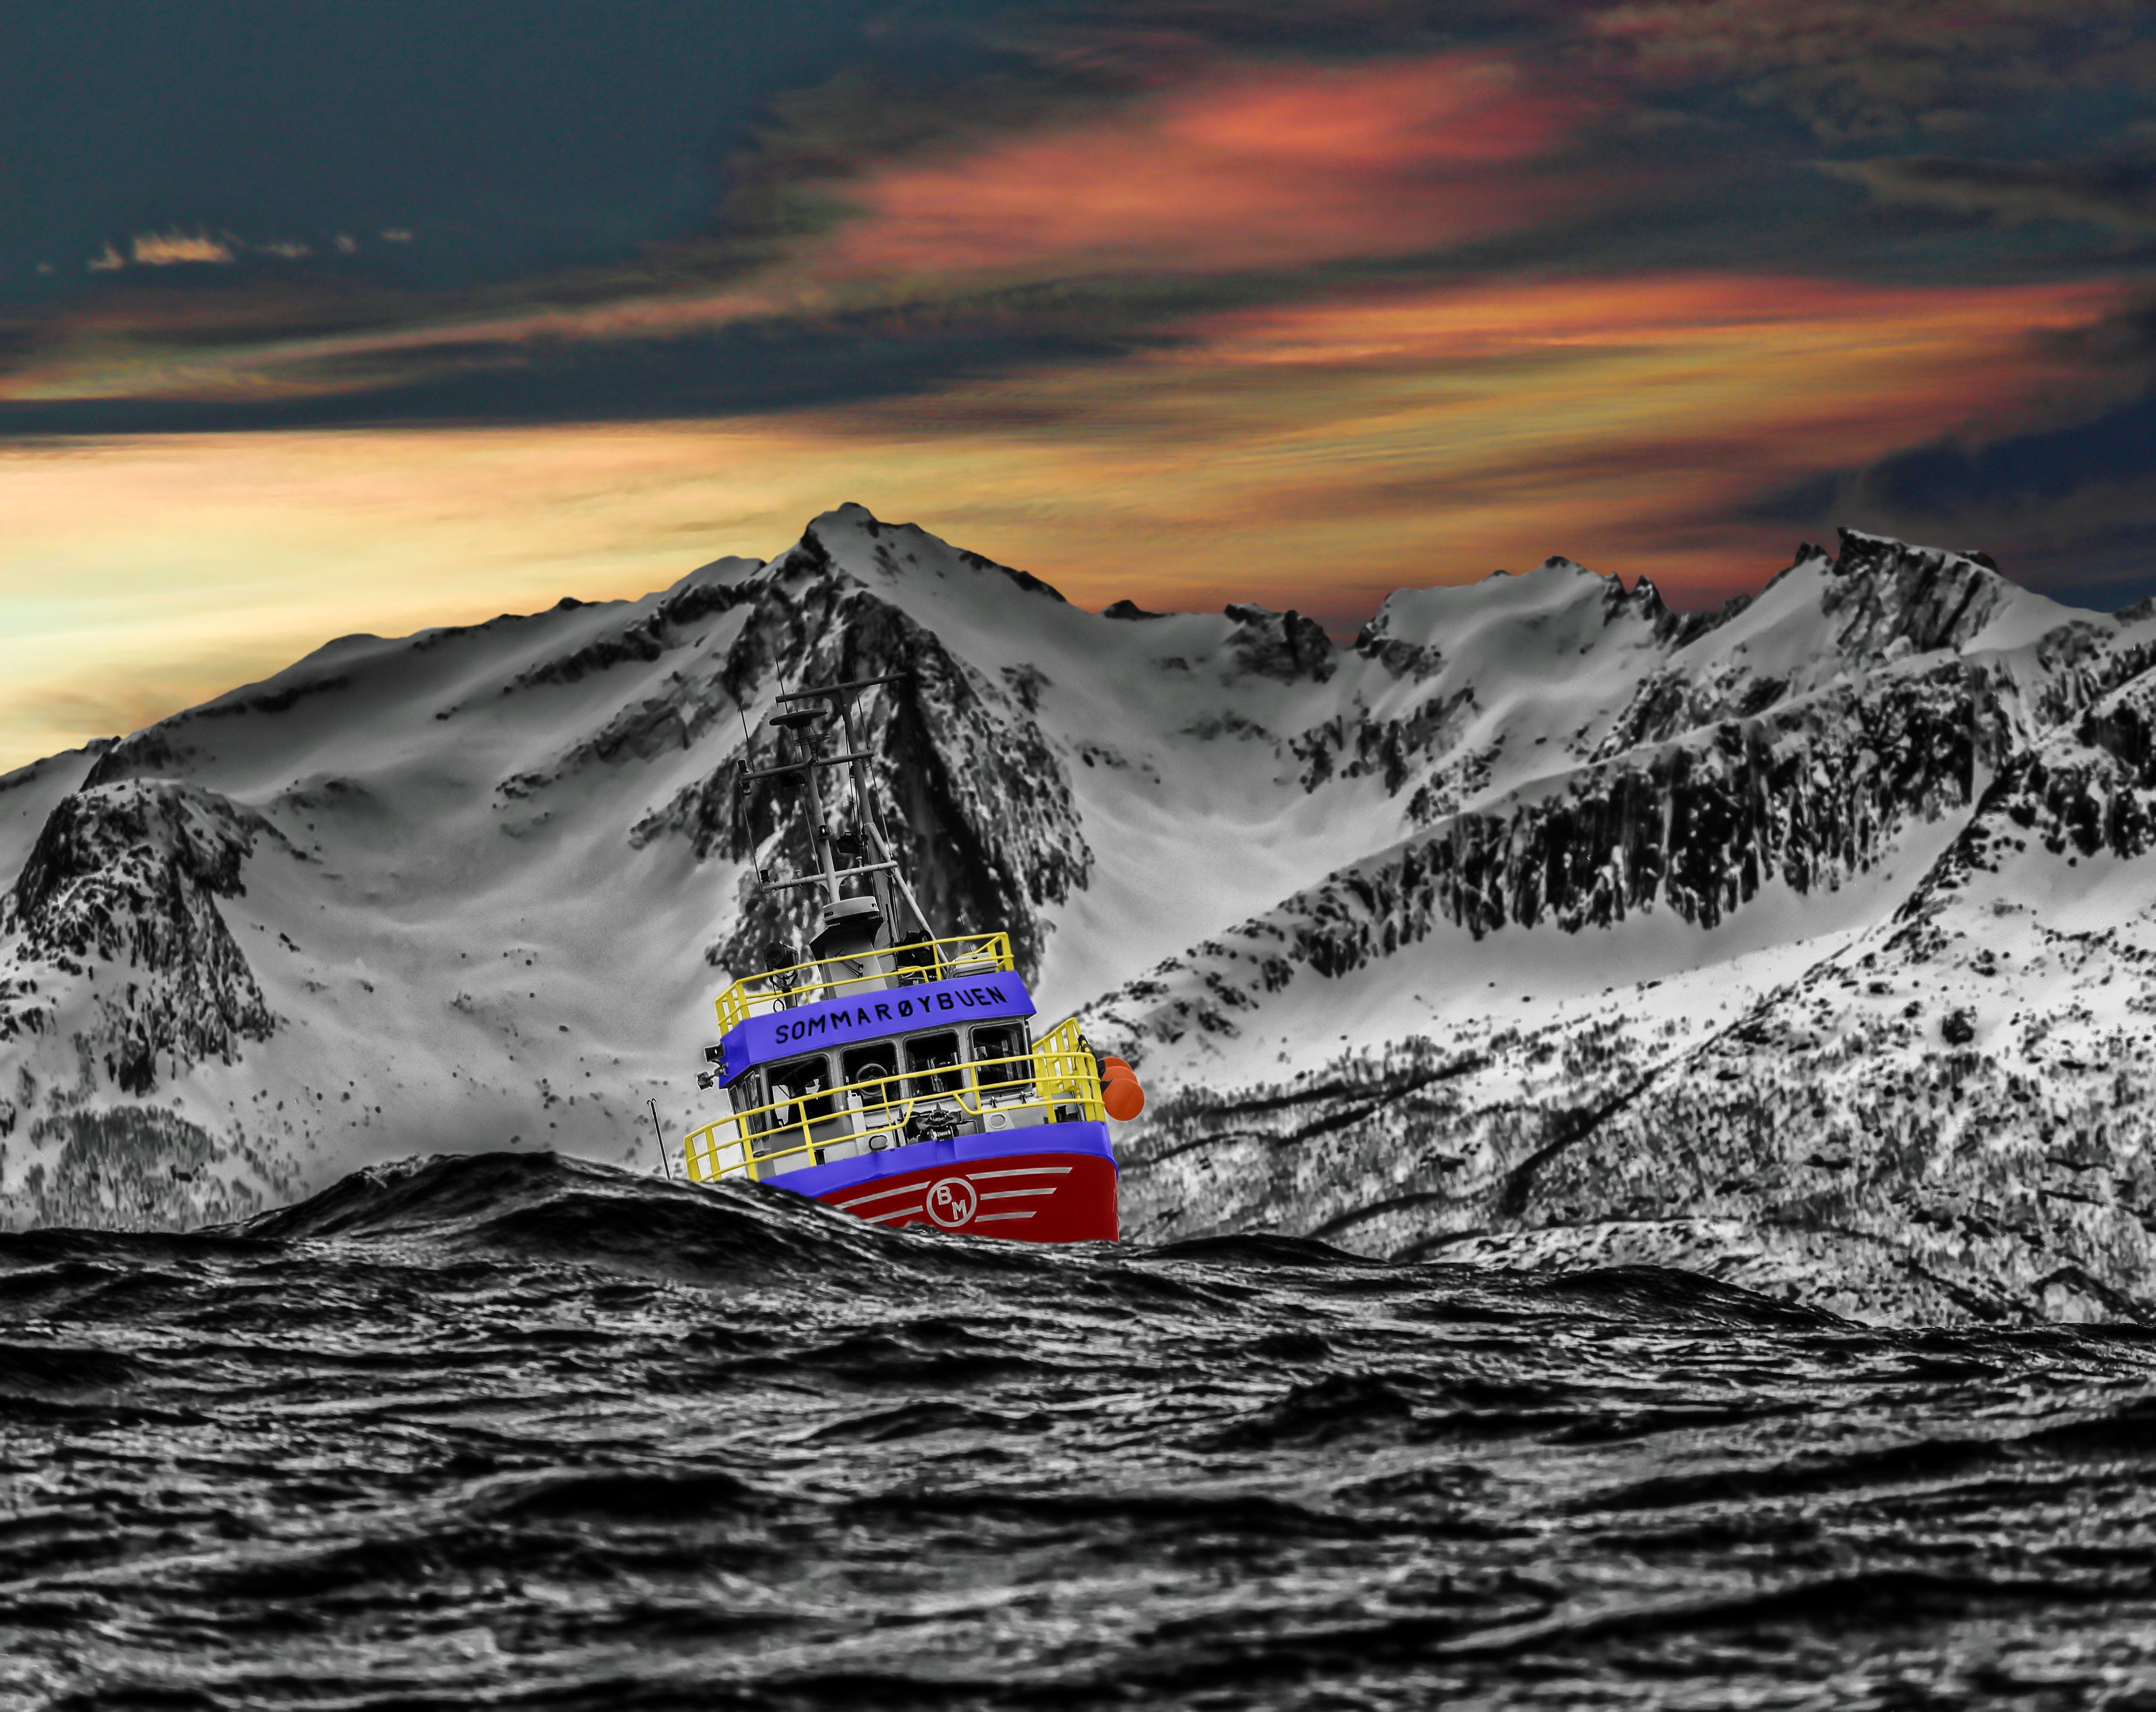
sea, water, ocean, mountain, snow, sky, boat, wave, ship, travel, transportation, transport, vessel, vehicle, journey, blue, arctic, trip, terrain, fishing boat, waves, nautical, boating, big waves, rough seas, geological phenomenon